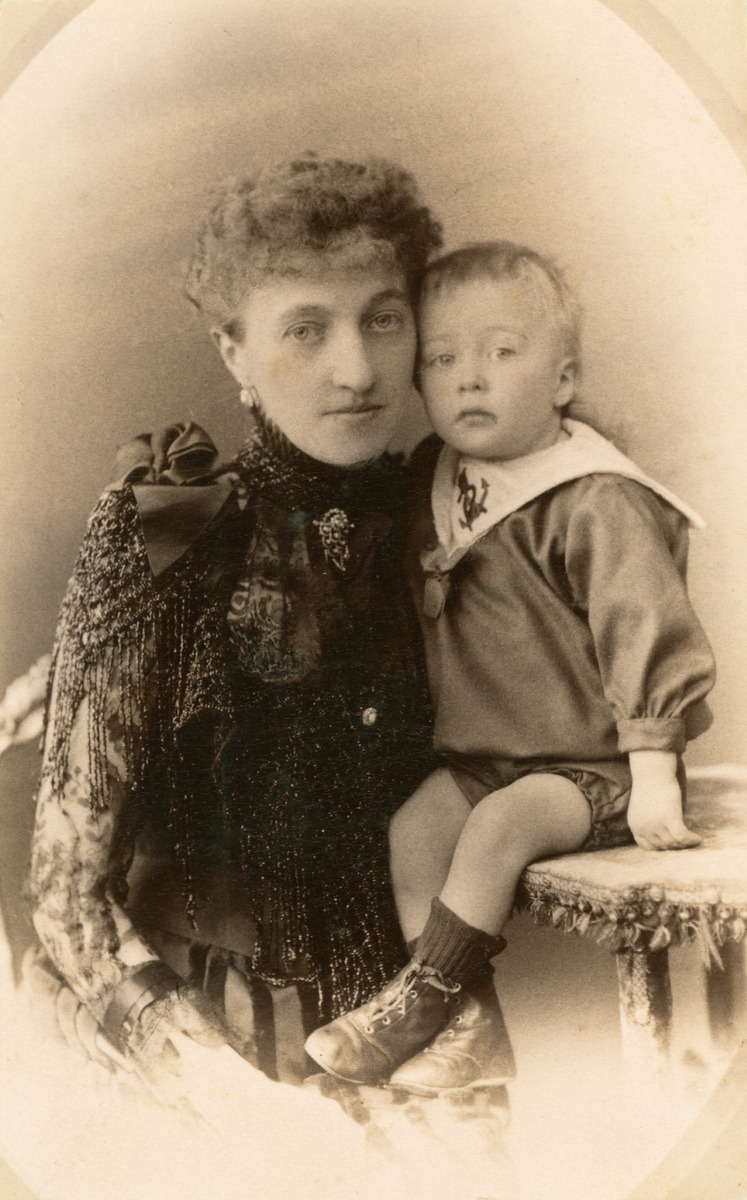
Äiti ja hänen noin kaksivuotias merimiesasuinen poikansa, Eugenie ja Constantin Grünberg
sisällön kuvaus: Äiti ja hänen noin kaksivuotias merimiesasuinen poikansa, Eugenie ja Constantin Grünberg. Tietoa ei ole siitä, onko valokuva otettu Helsingissä. mustavalkoinen
Ajankohta: kuvausaika 1893 n
Paikka: Suomi, Uusimaa, Helsinki, -
Aiheet: Grünberg, Constantin, Grünberg, Eugenie, vaatteet juhlavaatteet, vaatteet lastenvaatteet, lapset pojat, vanhemmat äidit, naiset, vanhemmuus äitiys, korut, vaatteet puserot